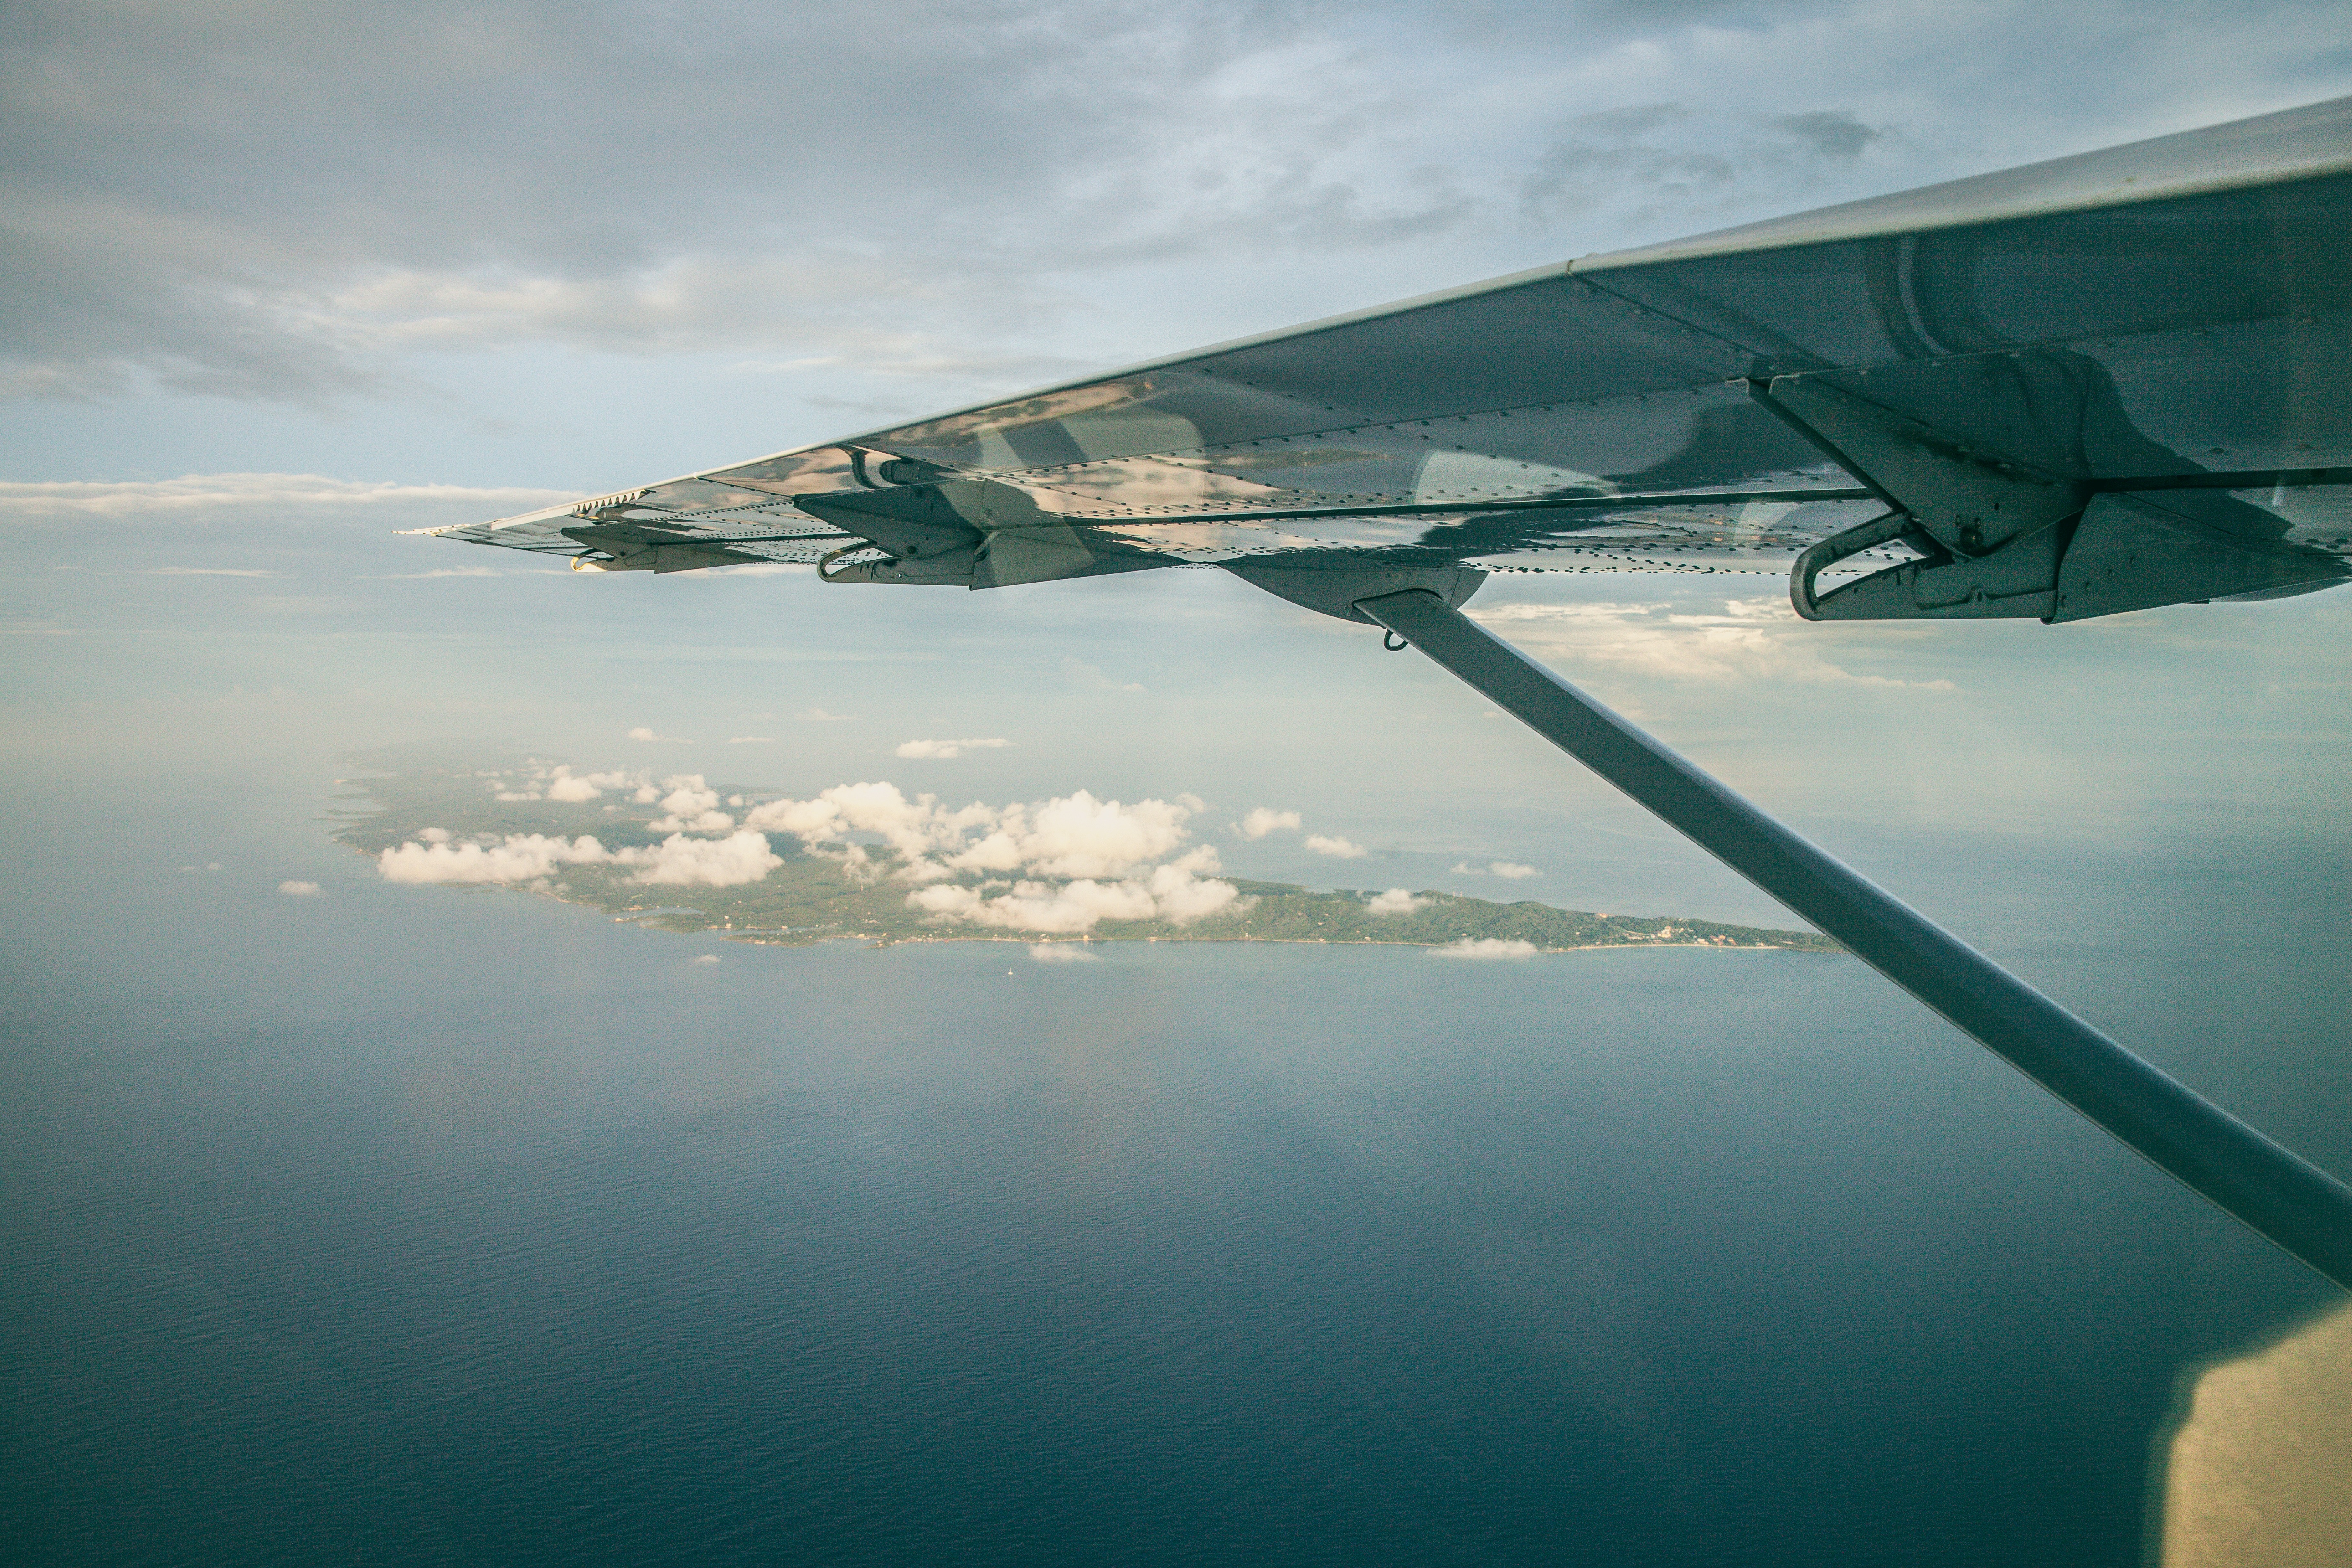
sea, ocean, horizon, wing, cloud, sky, sunlight, airplane, aircraft, reflection, vehicle, aviation, flight, airliner, jet aircraft, fighter aircraft, military aircraft, atmospheric phenomenon, atmosphere of earth